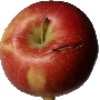
Label: braeburn_apple